Peter Lehmann (author)

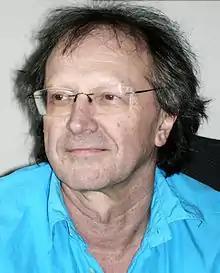
Peter Lehmann (2005)

Peter Lehmann (born 1950 in Calw, Black Forest, West Germany), D. Phil. h.c., is an author, social scientist, publisher, and an independent freelance activist in humanistic anti-psychiatry, living in Berlin, Germany.